Ohio National Bank

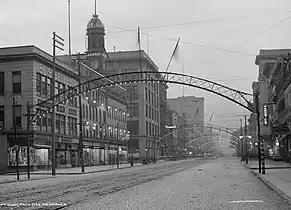
The old Lazarus Block (left), c. 1906-1909

The building was conceived by the Ohio National Bank. In January 1910, its directors decided to build an exclusive bank building, after considering constructing a skyscraper. The bank hired architects Richards, McCarty & Bulford to design the structure, which would replace the old Lazarus Block, and resemble the architecture of the nearby Ohio Statehouse. The building plans were approved by the city in August 1910. Around that time, contractor Henry Lauer began demolition of the old Lazarus Building, formerly on the site. Its distinctive clocktower was removed in June 1910, to the dismay of residents and businesspeople of the area. The bank building opened for business on November 27, 1911.